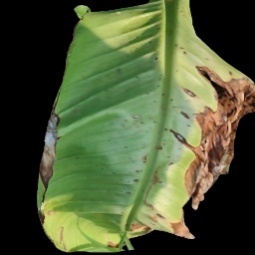
Label: Potassium